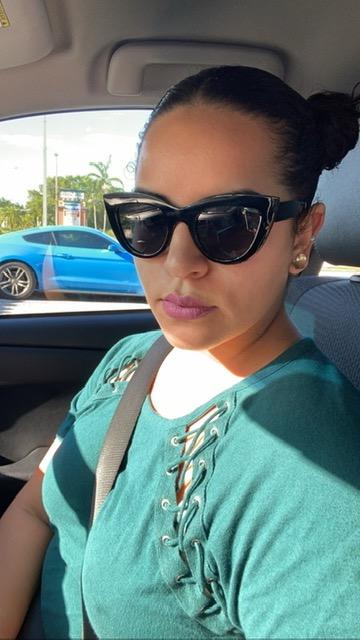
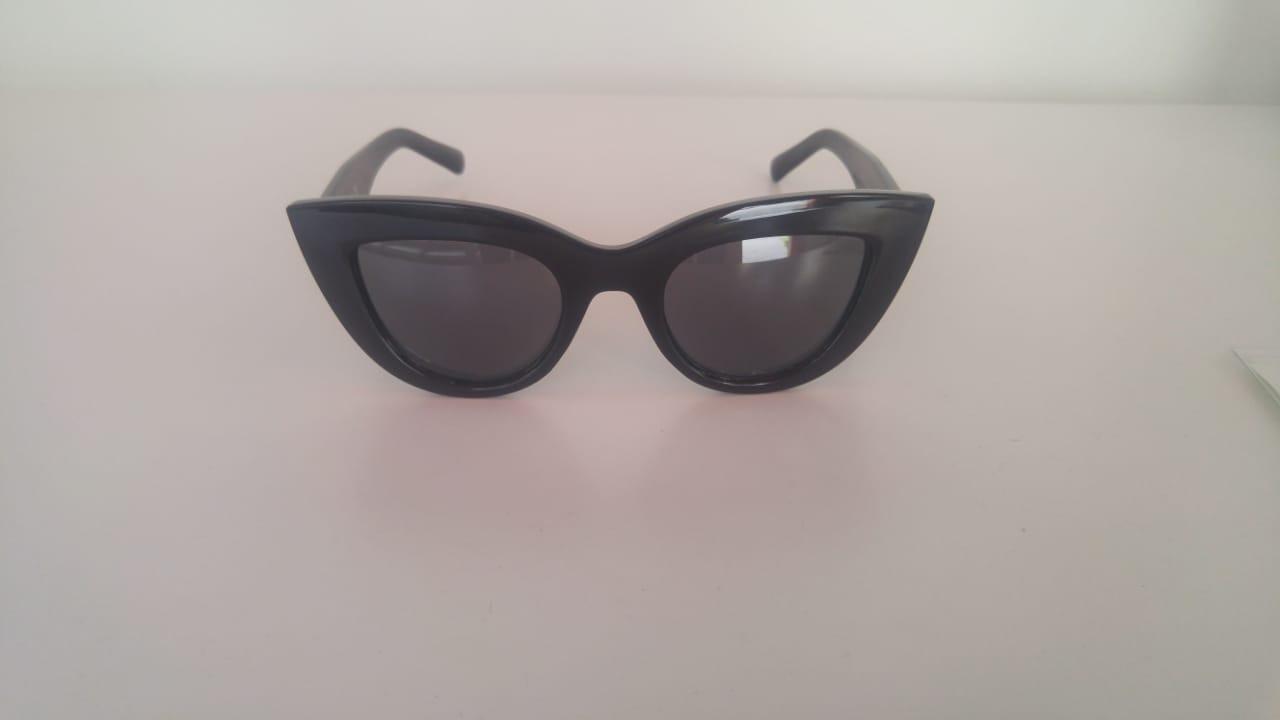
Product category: accessories_sunglasses
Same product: yes